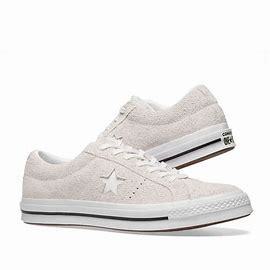
Brand: Converse
Model: One Star